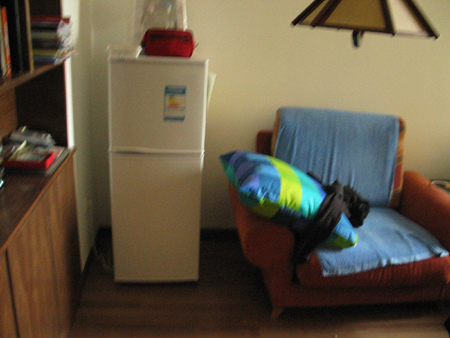
user: Given an image and a question. Answer the question in a short answer. Question: What is this applianced commonly used for? Short Answer:
assistant: refrigeration